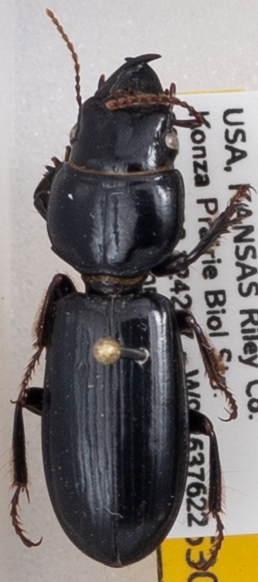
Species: Scarites vicinus
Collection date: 2019-06-05
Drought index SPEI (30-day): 1.608
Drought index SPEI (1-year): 1.498
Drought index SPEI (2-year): -0.086